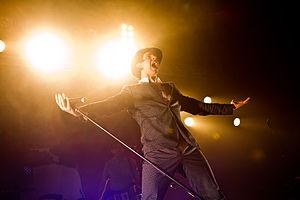
Maxïmo Park est un groupe de rock britannique, originaire de Newcastle, en Angleterre. Il est formé en 2000 autour du chanteur Paul Smith. Comparés aux groupes Pulp et Franz Ferdinand, Maxïmo Park sont avec The Futureheads, la réponse du nord-est de l’Angleterre au post-punk revival des années 2000.